East Bengal Ground

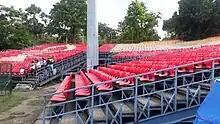
East Bengal Ground gallery

After the 1923 season, East Bengal Club owners were in the lookout for a club ground of their own where the team can play their matches. According to the existing rule of the maidan, two clubs used to share one common ground. Club's founders and then vice-presidents, Shri Sureshchandra Choudhury and Raybahadur Taritbhushan Ray came to learn that Mohun Bagan shared its ground with National Association, which by that time had ceased to exist. They referred this discrepancy to the police authorities and subsequently demanded the share for East Bengal. It was then that Police Commissioner Charles Tegart ordered Mohun Bagan to share its ground with East Bengal. This sudden decision enraged the Mohun Bagan officials. However, despite their protests, East Bengal Club got the ground for their own in 1924, which they co-shared with their arch-rivals Mohun Bagan until 1963, when finally Mohun Bagan moved out to their own Mohun Bagan Ground. In those days, the goalposts were placed east–west and East Bengal took possession of the half towards the Red Road. Another century-old Kolkata club, Aryan F.C. started sharing the club ground since then.